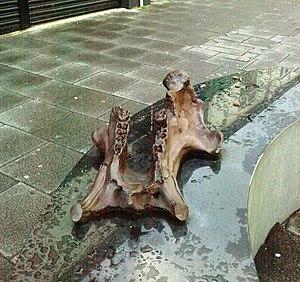
L'Hippopotame d'Allenton est un squelette d'Hippopotame qui a été trouvé à Allenton, Derby, Angleterre en 1895. Le squelette est exposé au Derby Museum and Art Gallery et fait 3 m de long. Il est célébré aujourd'hui par une sculpture près de là où le squelette a été découvert.